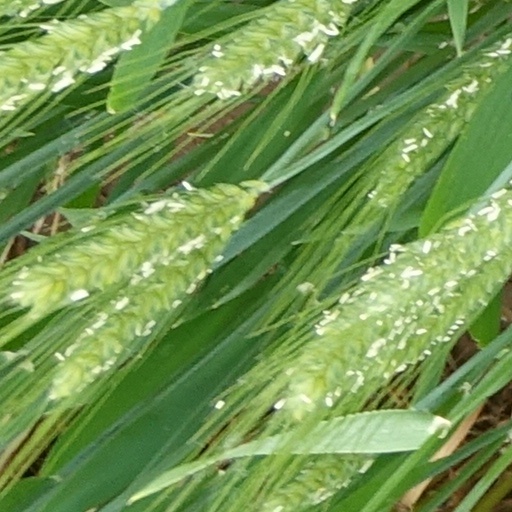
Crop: wheat